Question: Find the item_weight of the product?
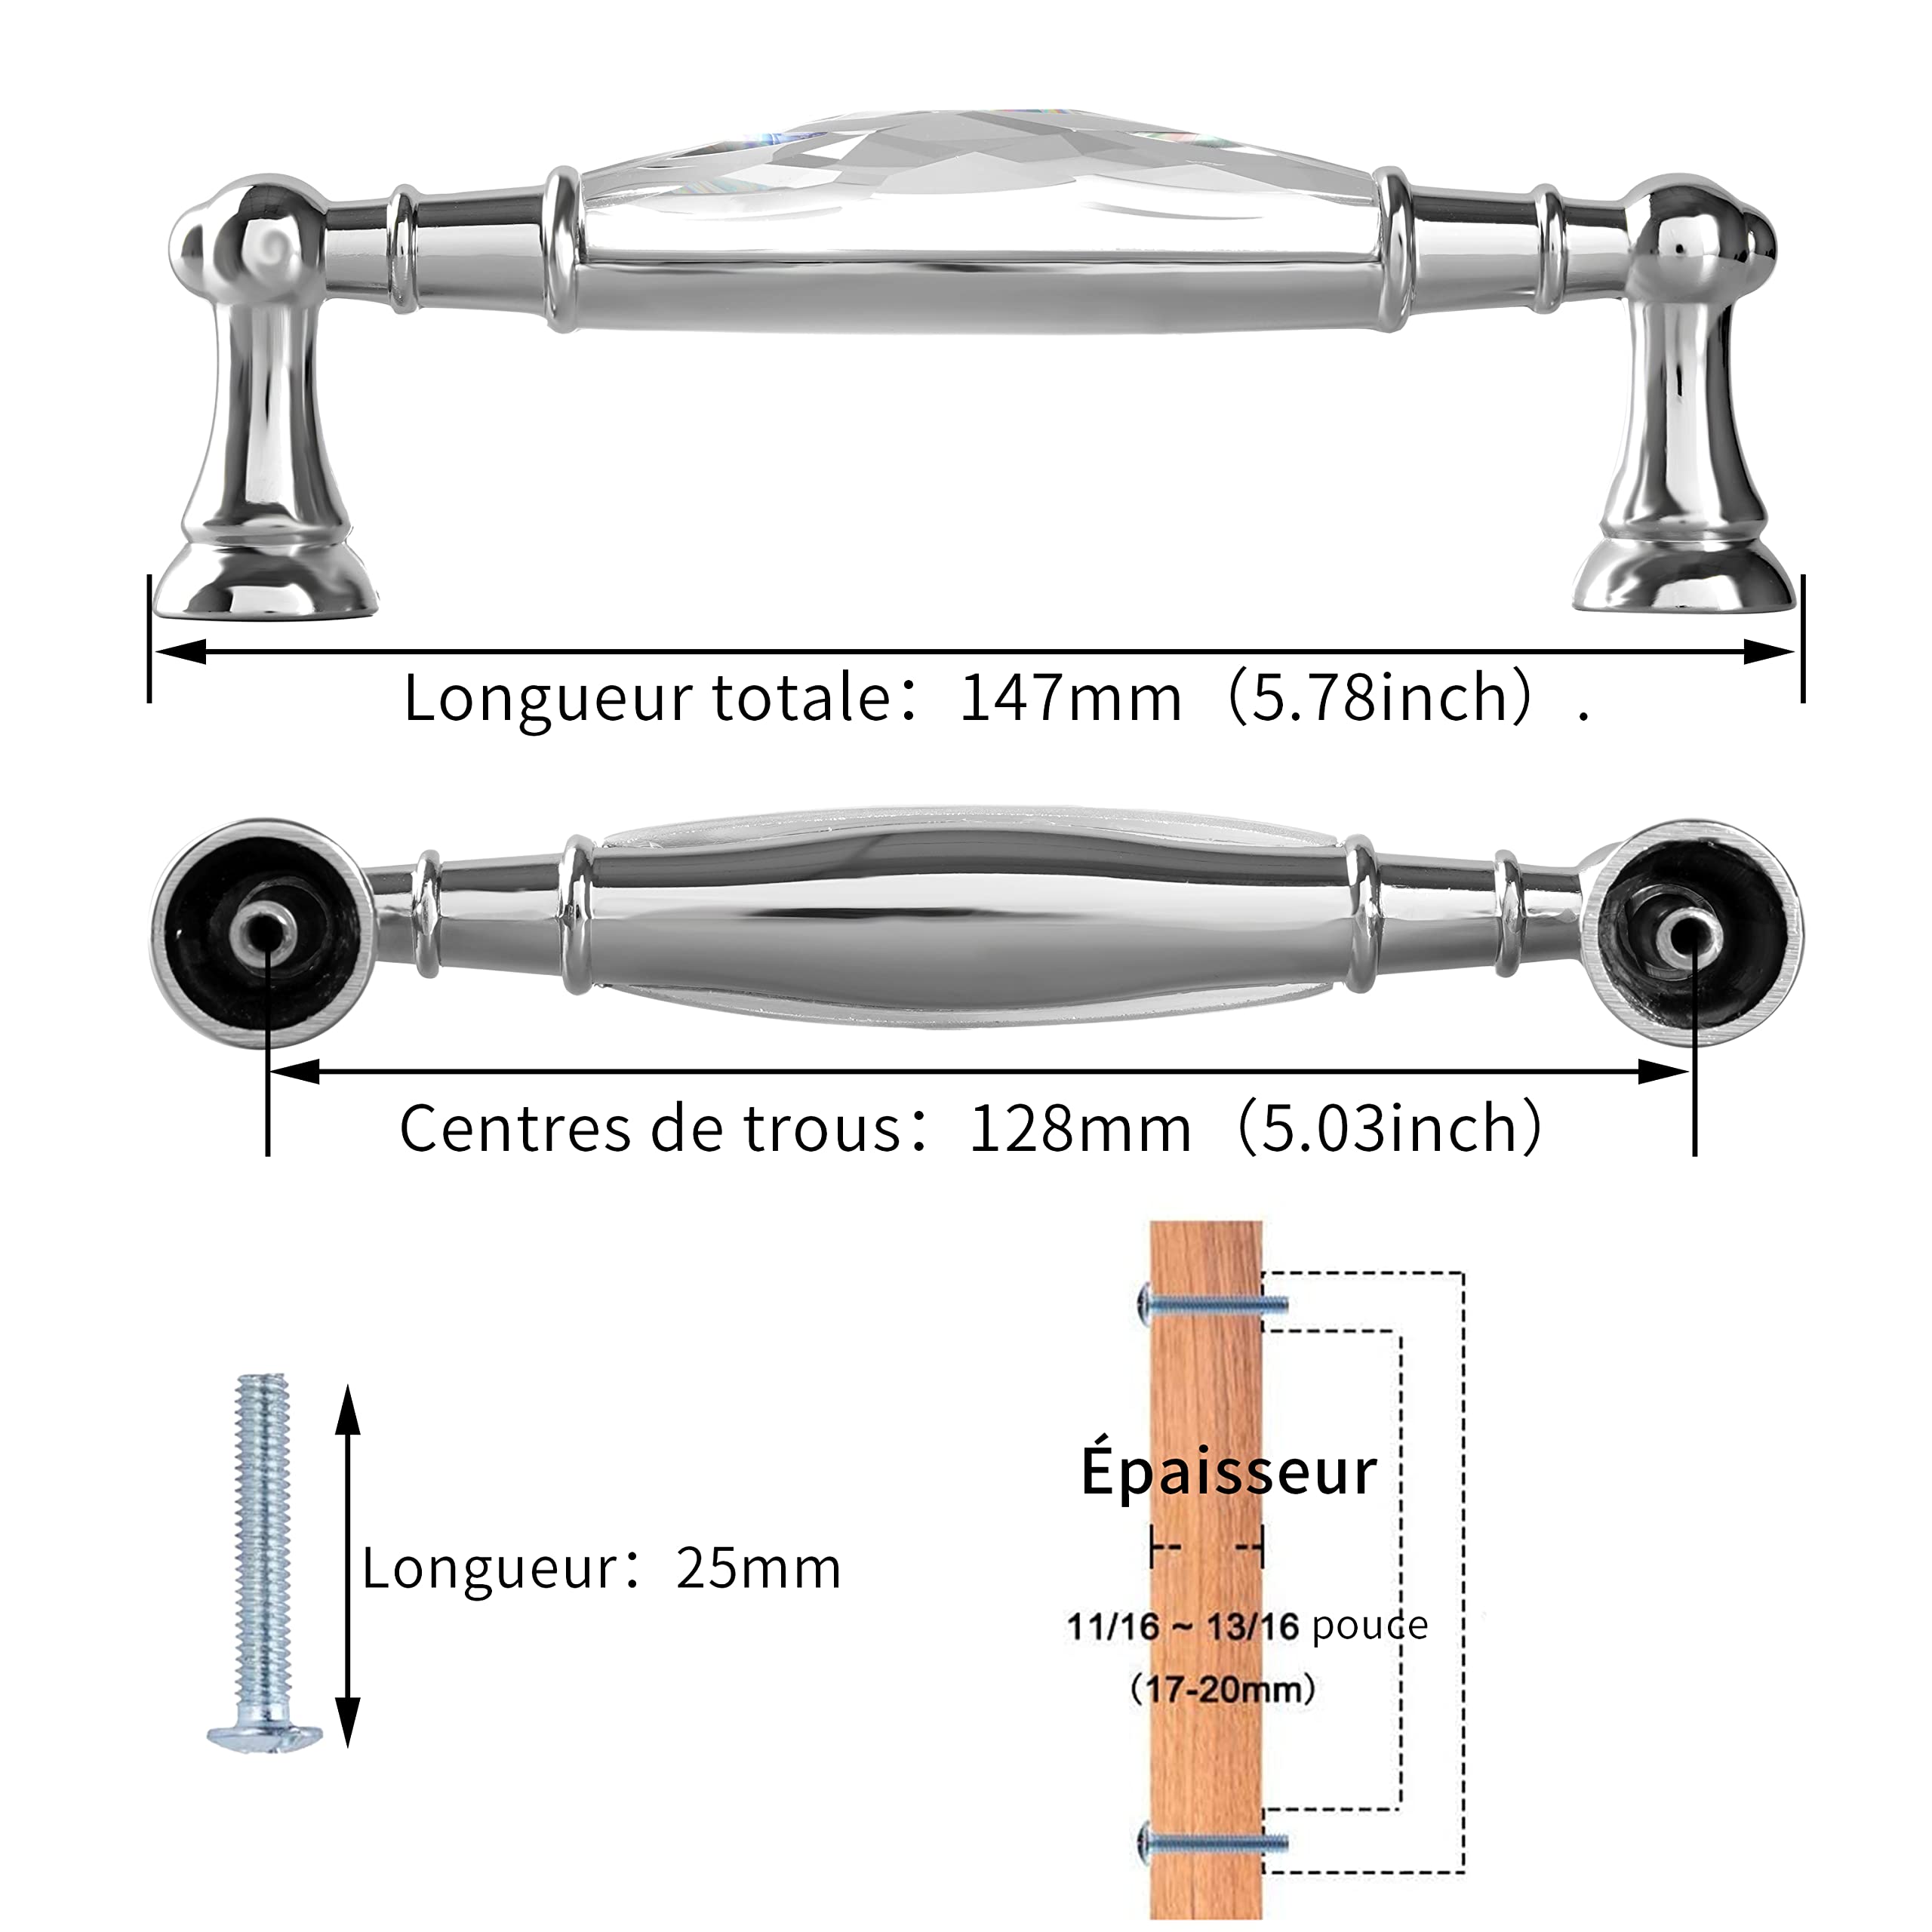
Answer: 0.8125 pound